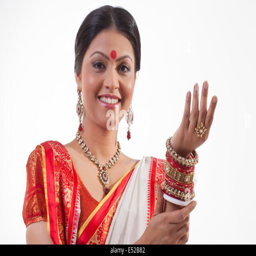
portrait of a woman smiling